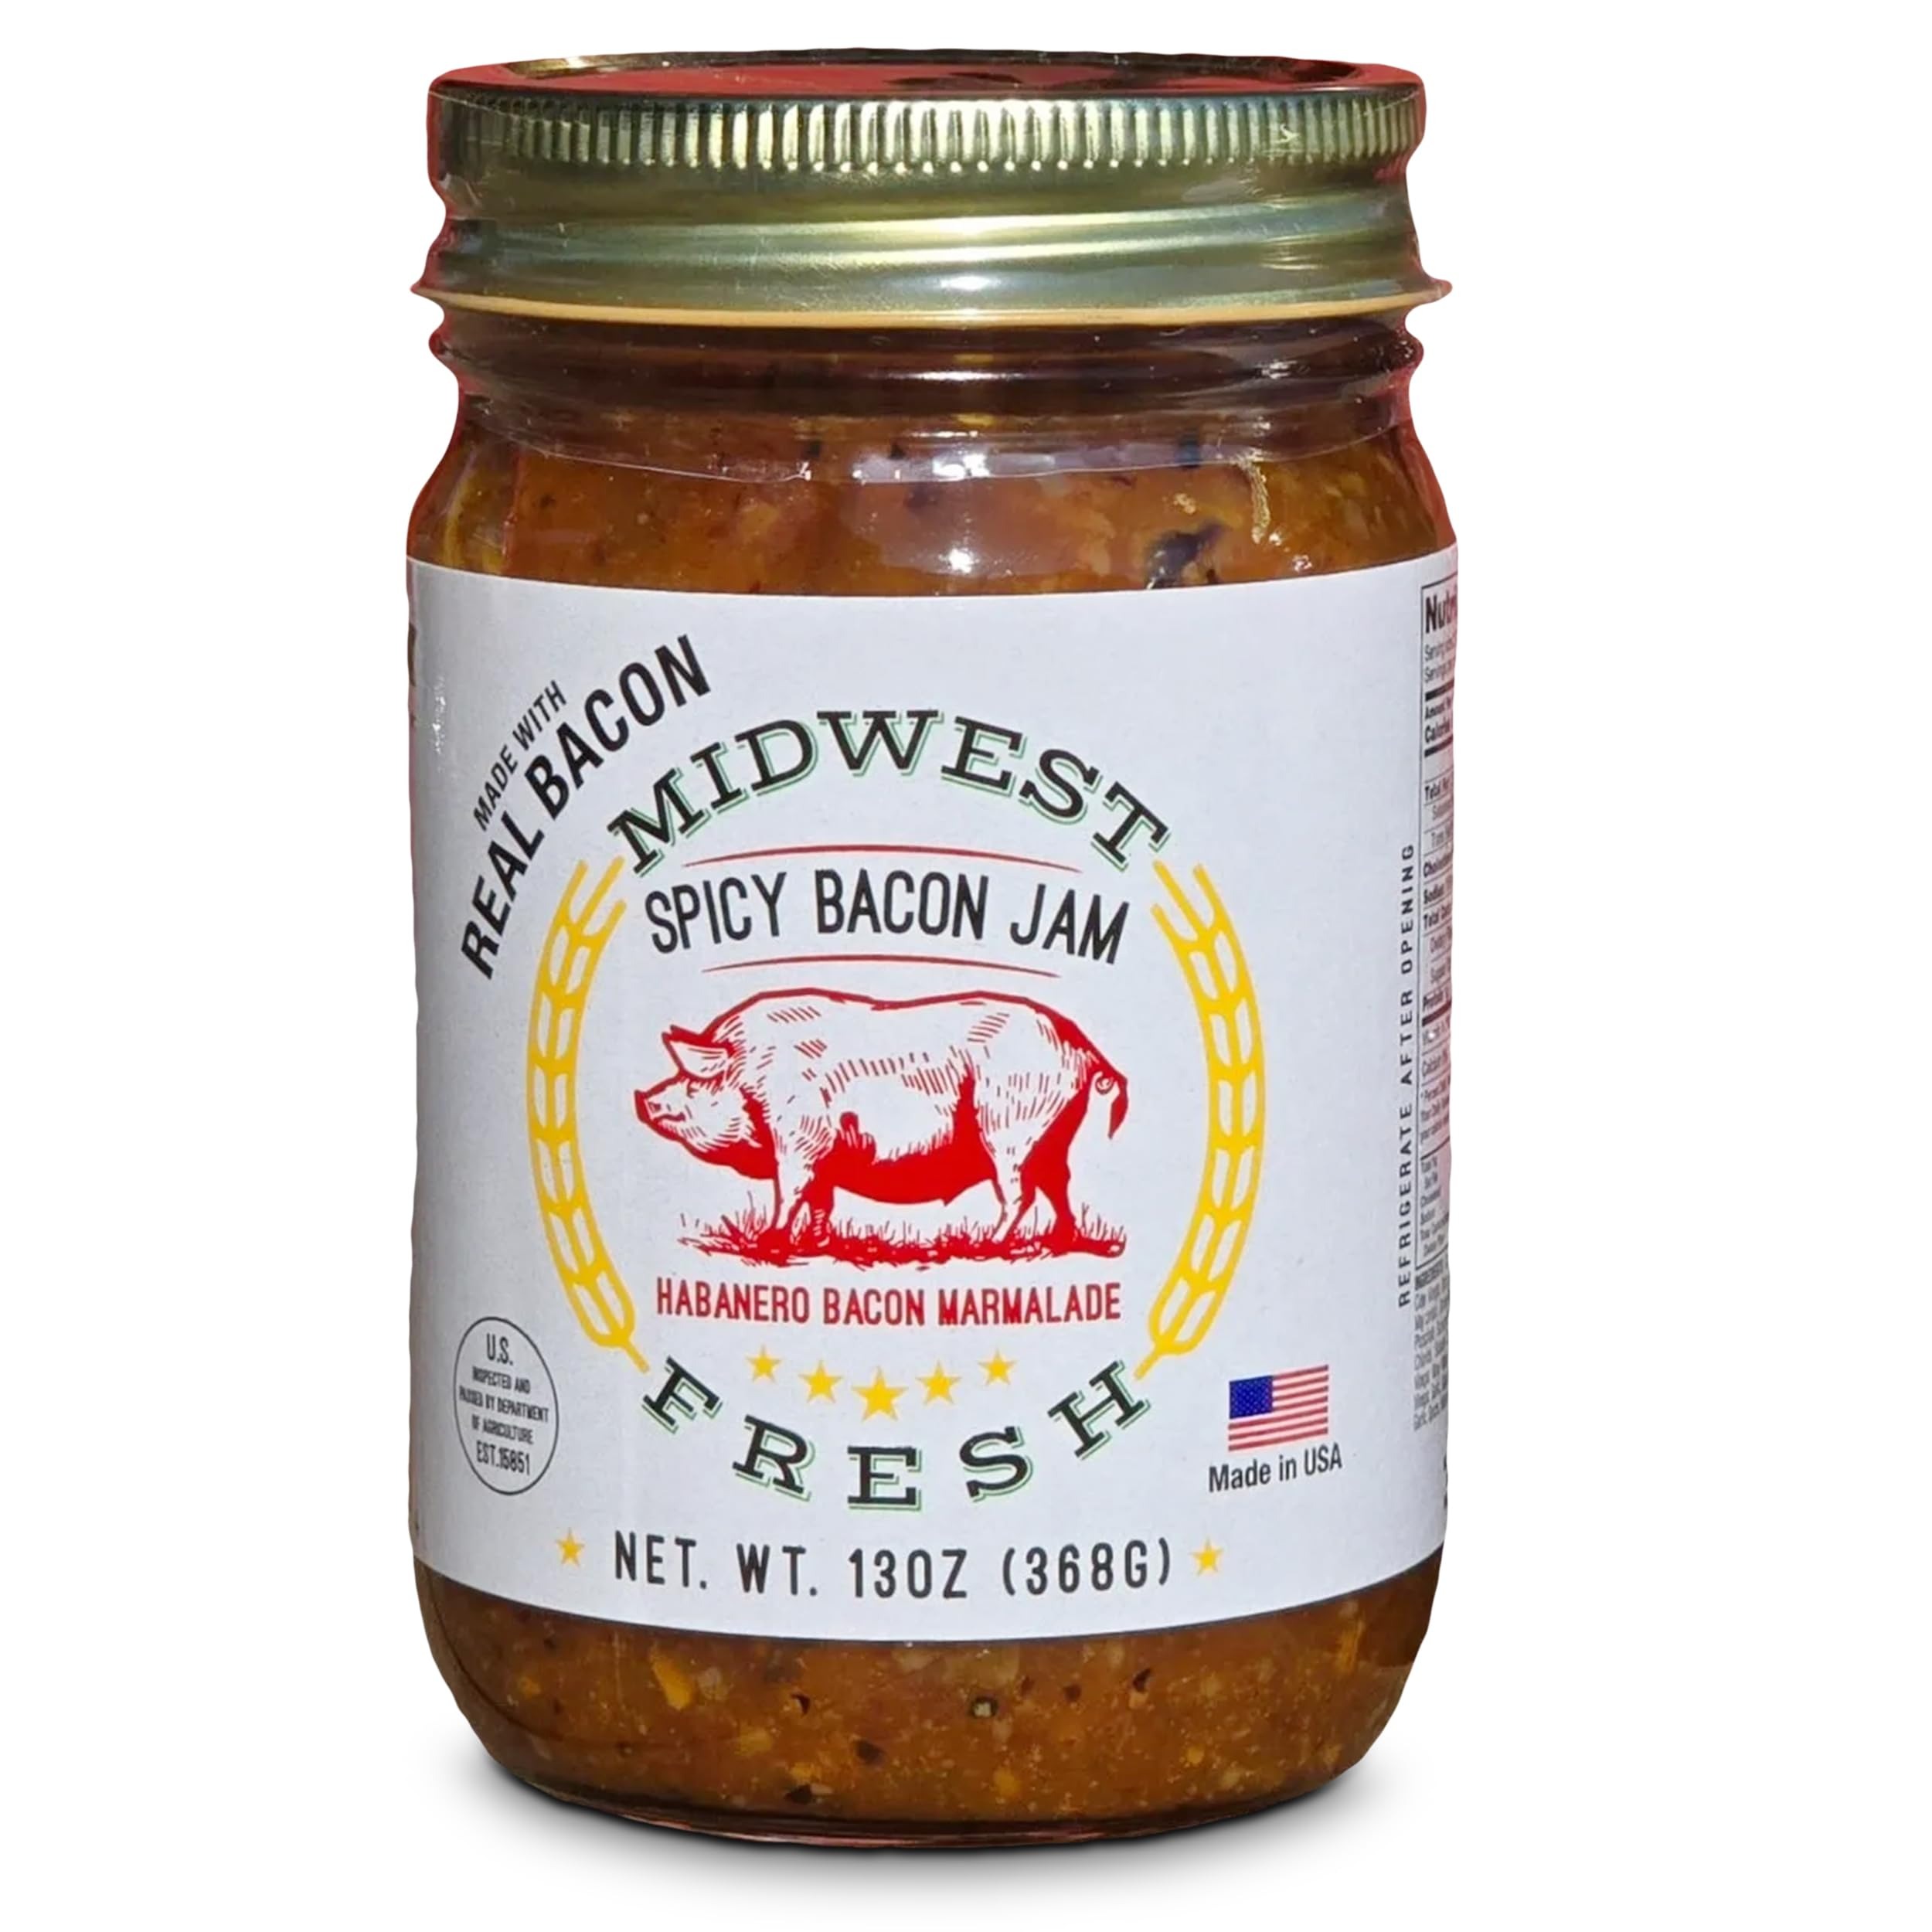
Item Name: MidWest Fresh Spicy Bacon Jam - 13 oz Hot Pepper Bacon Jam | Spicy Jam - Bacon Marmalade for Burgers, Sandwiches, and Charcuterie Boards | Non-GMO Gluten-Free Jam
Bullet Point 1: Versatile Culinary Delight: Give your meals a tasty twist with our gourmet bacon onion jam, originally cooked up as the ultimate bacon jam for burgers. But guess what? It's not just for burgers anymore! Slather this delicious bacon jelly on bratwurst, grilled fish, veggies—you name it. Use it as a savory crust or topping, or just dive in and enjoy it as a dip.
Bullet Point 2: Award-Winning Flavor: Proudly crowned Best Burger Sauce and Leading Artisan Purveyor by LUX Life in 2019, plus a 2020 Good Food Awards Finalist. Our bacon onion jam stands out with its irresistible taste and top-notch quality.
Bullet Point 3: Chef-Inspired, Crowd-Pleasing: Starting as a restaurant favorite, this gooey bacon jam has won over food lovers all across the Midwest. It's a must-have for cookouts, family gatherings, or adding a special touch to Bloody Marys and charcuterie boards.
Bullet Point 4: Ready When You Are: Packed in a handy jar, our bacon jelly is perfect for quick kitchen fixes or jazzing up your grilling game. Just spread it or mix it in to bring rich, smoky flavors to your dishes.
Bullet Point 5: Natural Goodness: Made with real, wholesome ingredients like non-GMO bacon, onions, and a hint of brown sugar. Gluten-free and free from artificial additives, it stays true to our commitment to pure, honest food.
Product Description: <p><strong>Midwest Fresh Bacon Jam: Savor the Flavor</strong></p> <p>Looking to give your meals a tasty twist? Midwest Fresh gourmet bacon jam spread is just what you need. Originally cooked up to make burgers even better, this versatile bacon spread has broken free from the bun! Slather it on bratwurst, grilled fish, veggies—you name it. Use it as a savory crust or topping, or just dive in and enjoy it as a dip.</p> <p>What started as a simple topping in local Midwest restaurants has evolved into a culinary phenomenon—our all-purpose savory bacon jam spread. If you appreciate rich, smoky flavors in your meals, this jam is about to become your new best friend. Whether you're spicing up a cheeseburger, adding depth to grilled fish, or creating an unforgettable dip, Midwest Fresh bacon jam is as versatile as it is delicious.</p> <p>With accolades like Best Burger Sauce and being a finalist in the Good Food Awards, it's proven itself as a gourmet essential not just in Indiana but across the culinary scene. So go ahead, embrace the taste that brings creativity to your kitchen and joy to your table with every jar.</p> <p><strong>Bring home the flavor everyone’s talking about!</strong></p>
Value: 12.0
Unit: Ounce

Price: 8.97